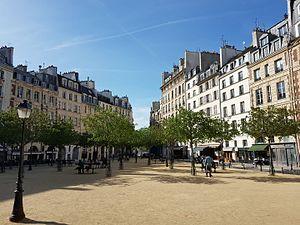
Square de la place Dauphine à Paris, en mars 2017
L’île de la Cité est une île située sur la Seine, en plein cœur de Paris. Elle est considérée comme l'antique berceau de la ville de Paris, autrefois Lutèce. Elle appartient aux 1ᵉʳ et 4ᵉ arrondissements. Le chroniqueur Gui de Bazoches l'évoquait en 1190 comme étant « la tête, le cœur et la moelle de Paris ».
La place Dauphine est une place du 1ᵉʳ arrondissement de Paris, en France. Elle est située à l'ouest de l'île de la Cité et de l'ancien palais de la Cité.